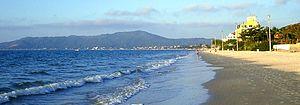
Canasvieiras est une plage et une localité de la municipalité de Florianópolis, au Brésil. Elle se situe au nord-ouest de l'île de Santa Catarina, entre les plages de Jurerê et Cachoeira do Bom Jesus. Elle est le siège du district du même nom, Canasvieiras.